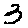
Label: 3